Carbon offsets and credits

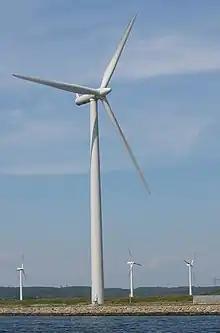
Renewable energy projects, such as these wind turbines near Aalborg, Denmark, constitute one common type of carbon offset project.

A carbon credit is a tradable instrument (typically a virtual certificate) that conveys a claim to avoided GHG emissions or to the enhanced removal of greenhouse gas (GHG) from the atmosphere." One carbon credit represents the avoided or enhanced removal of one metric tonne of carbon dioxide or its carbon dioxide-equivalent (COe).